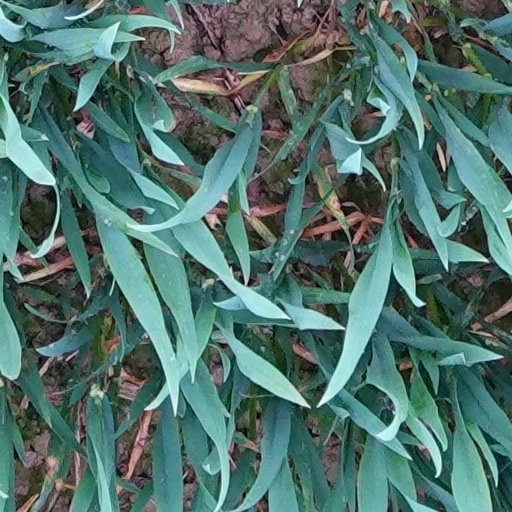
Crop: wheat